Rewind (South Korean TV series)

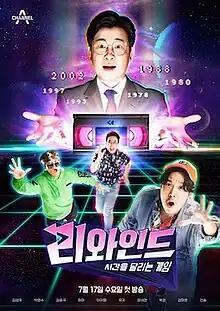
Promotional poster

Rewind is a South Korea variety show program that was aired on Channel A and broadcast by Channel A on Wednesdays 9.30pm KST.